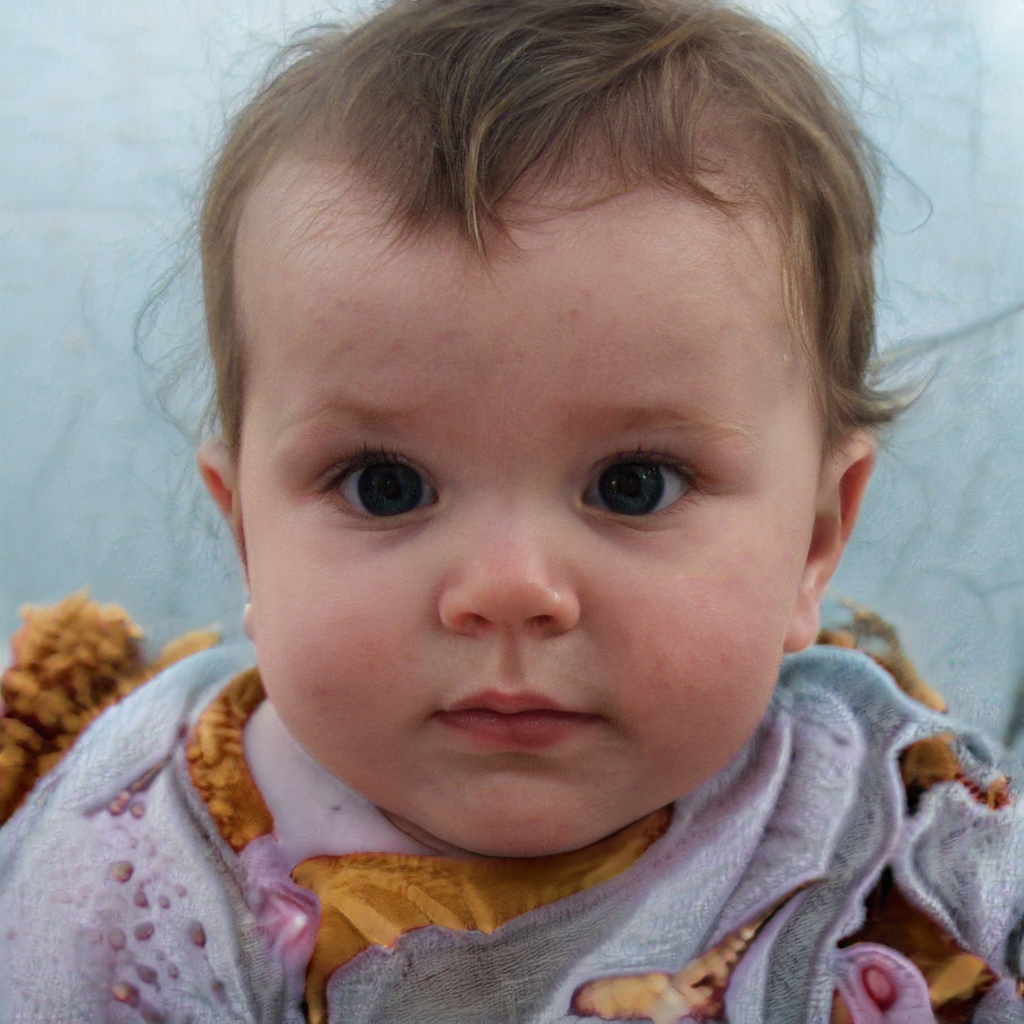
Label: No Watermark